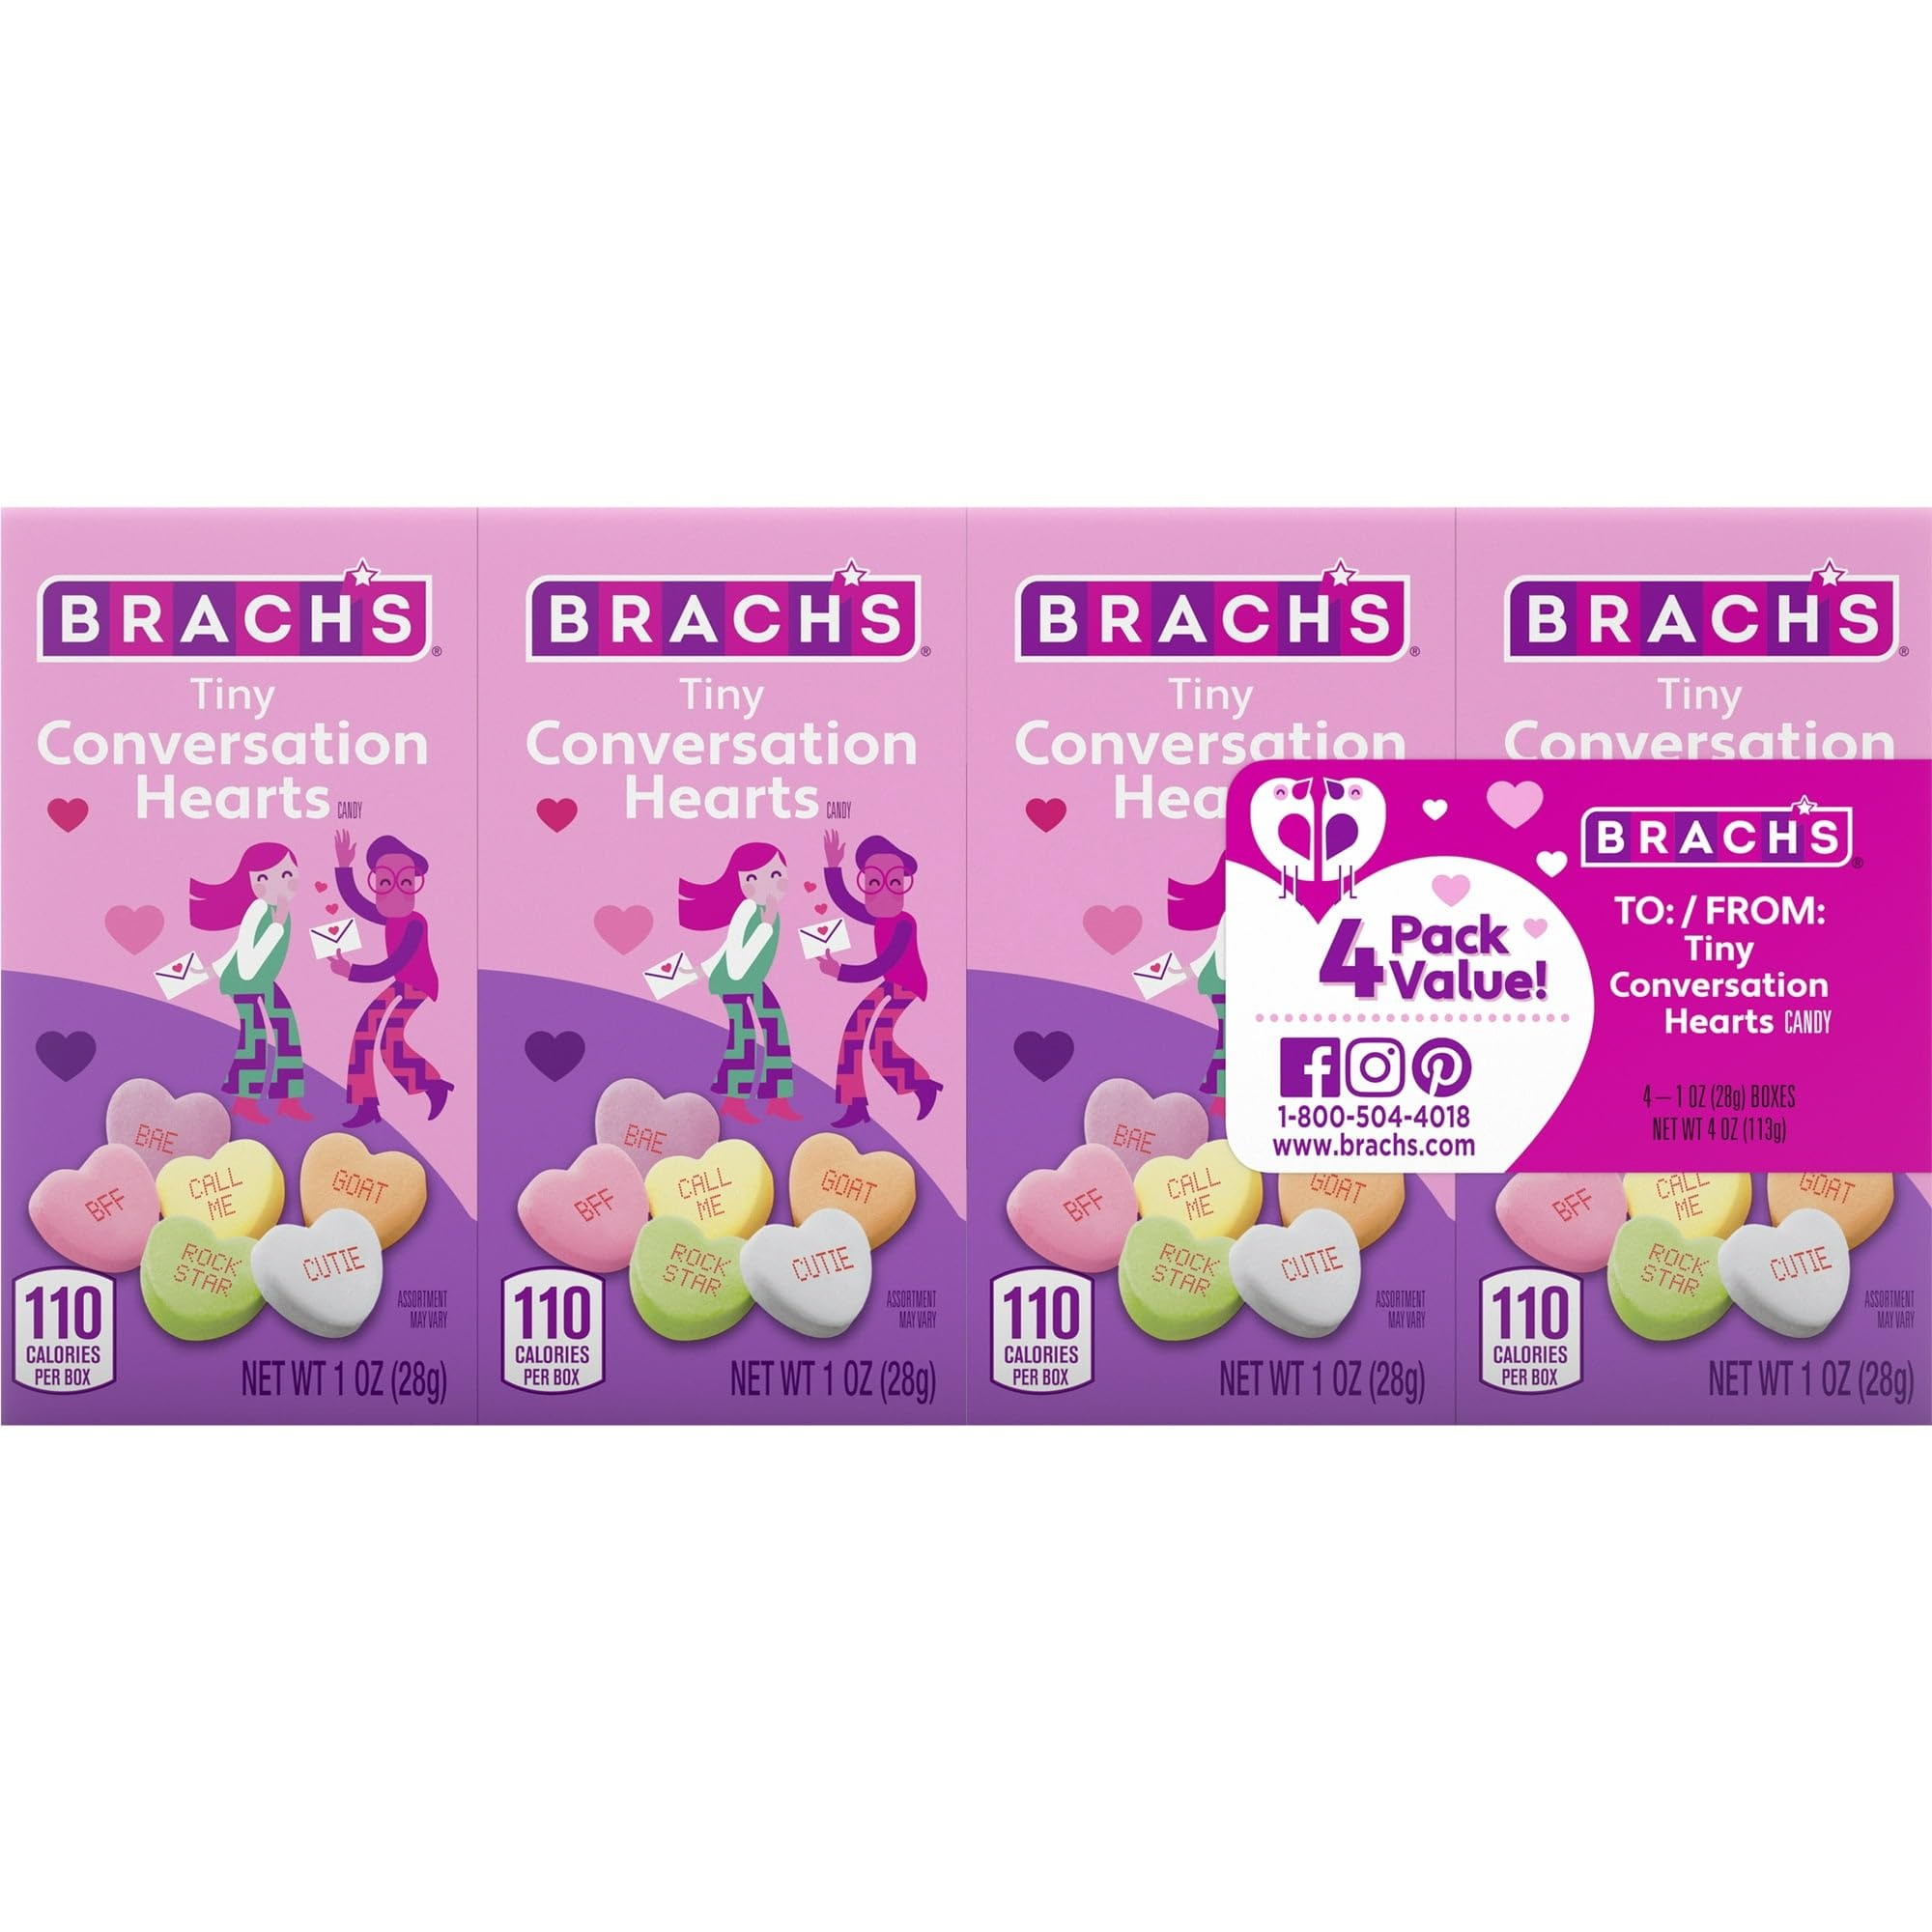
Item Name: Brach's Tiny Conversation Hearts "To/From" Boxes, 1.0oz, Valentine's Candy, 4 individually wrapped packs
Bullet Point: Brach's Tiny Conversation Hearts "To/From" Boxes
Product Description: SHAREABLE SWEET TREAT: 8 individually packaged 1-ounce Valentine's Day heart-shaped candies, each with a fun message, such as “Be Mine” and “Love You.” Send a sweet message with these iconic, mouth-watering Valentine's Day favorites. CLASSIC VALENTINE’S CANDY: Brach’s tiny conversation heart candy creates fun with sweet Valentine-themed sayings on classic tiny and crunchy white, pink, yellow, green, orange, violet candy hearts. HEARTS FULL OF FLAVOR: A multi-colored tasty treat with six delicious flavors. Delight your taste buds with sweet and classic candy bites of Wintergreen, Banana, Orange, Lemon, Cherry, and Grape. TINY, CRUNCHY, FUN: Tiny Brachs candy hearts are a festive and timeless treat. Each bite of this assorted candy Valentine’s treat will help make sweet memories with every mouthful. A VALENTINE FOR ANYONE: Make it a classic Valentine’s day with Brach's tiny conversation hearts candy. Share with someone special or ideal as Valentine’s candy for classroom gift exchange.
Value: 4.0
Unit: Ounce

Price: 12.49